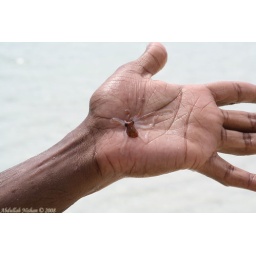
this was inside a glass bottle near the beach